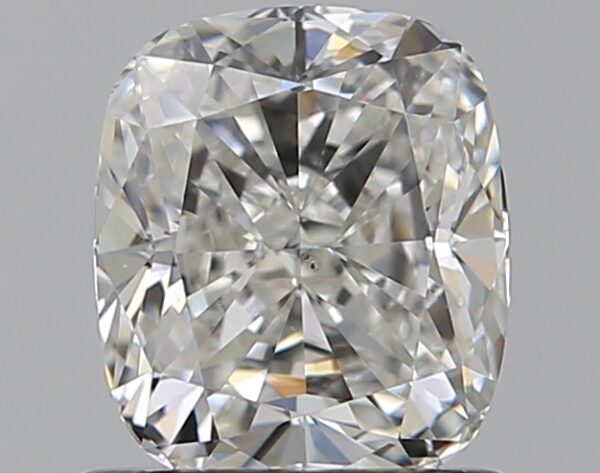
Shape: cushion
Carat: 1
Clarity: VS2
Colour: G
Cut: EX
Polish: EX
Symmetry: VG
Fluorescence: N
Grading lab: GIA
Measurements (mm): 6.16 x 5.34 x 3.63